Rainer Maria Rilke

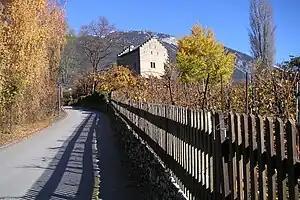
Château de Muzot in Veyras, Switzerland, was where Rilke completed writing the "Duino Elegies" in "a savage creative storm" in February 1922.

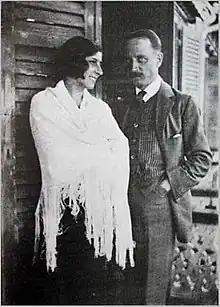
Rilke and Klossowska at Chateau Muzot 1923.

On 11 June 1919, Rilke travelled from Munich to Switzerland. He met Polish-German painter Baladine Klossowska, with whom he was in a relationship to his death in 1926. The outward motive was an invitation to lecture in Zurich, but the real reason was the wish to escape the post-war chaos and take up his work on the "Duino Elegies" once again. The search for a suitable and affordable place to live proved to be very difficult. Among other places, Rilke lived in Soglio, Locarno and Berg am Irchel. It was only in mid-1921 that he was able to find a permanent residence in the Château de Muzot in the commune of Veyras, close to Sierre in Valais. In an intense creative period, Rilke completed the "Duino Elegies" in several weeks in February 1922. Before and after this period, Rilke rapidly wrote both parts of the poem cycle "Sonnets to Orpheus" containing 55 entire sonnets. Together, these two have often been taken as constituting the high points of Rilke's work. In May 1922, Rilke's patron Werner Reinhart bought and renovated Muzot so that Rilke could live there rent-free.